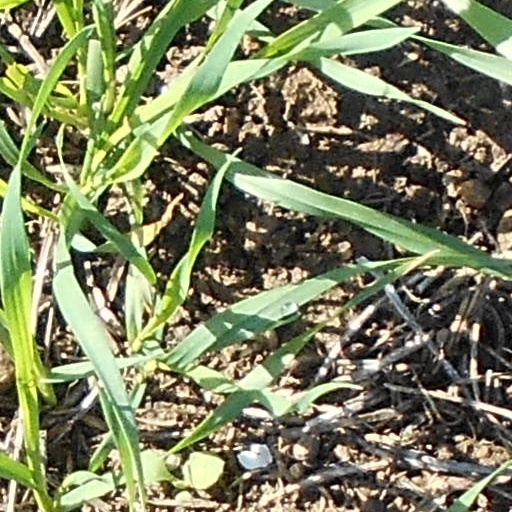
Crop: wheat